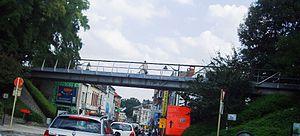
Chaussée de Wavre Auderghem pont de la promenade verte
La Promenade verte est une promenade pour piétons et cyclistes longue de plus de 60 km faisant le tour de la Région bruxelloise.
La Promenade de l'ancien chemin de fer ou Promenade du Chemin de Fer, sur le site de l'ancienne ligne de chemin de fer Bruxelles-Tervueren, est une promenade pour piétons et cyclistes longue d'environ 6 km.